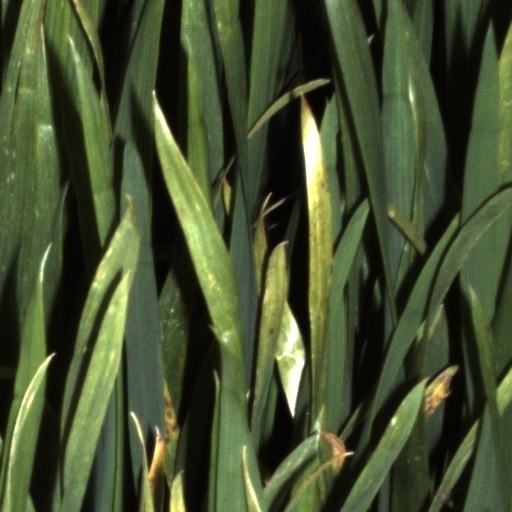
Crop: wheat